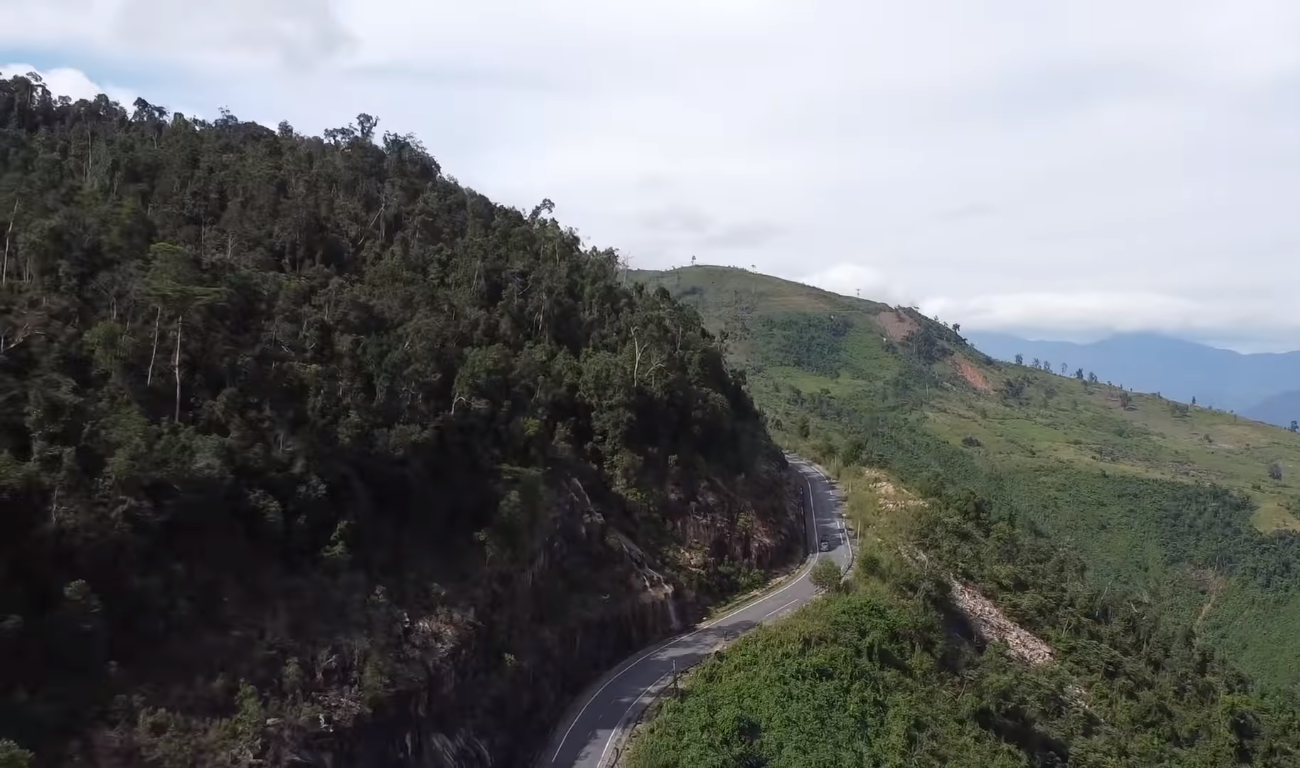
user: text: Con đường trong hình có màu gì?
assistant: text: Màu xám.

user: text: Dựa vào hình ảnh, điều gì có thể suy ra về hoạt động của con người ở phía bên phải con đường?
assistant: text: Có dấu hiệu khai thác rừng hoặc can thiệp của con người khiến cây cối thưa thớt.

user: text: Mô tả mối quan hệ giữa con đường, địa hình và thảm thực vật hai bên đường trong ảnh.
assistant: text: Con đường uốn lượn xuyên qua địa hình đồi núi dốc. Một bên đường có rừng cây rậm rạp, trong khi bên còn lại có thảm thực vật thưa thớt hơn và đất trống.